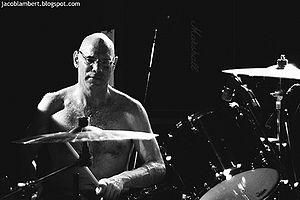
Emmett Jefferson Murphy III dit Murph, né le 21 décembre 1964 à Washington, est un musicien américain, batteur du groupe de rock alternatif Dinosaur Jr..